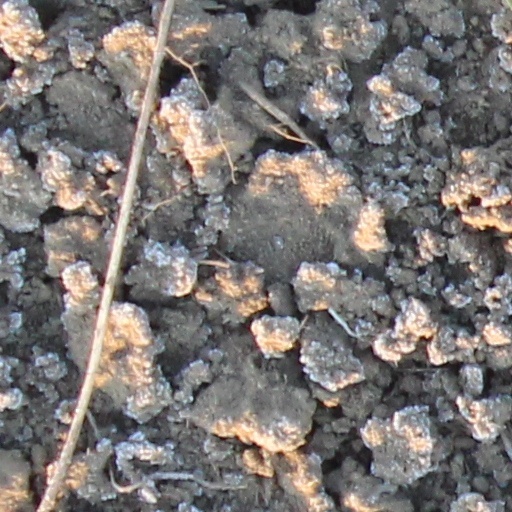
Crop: wheat